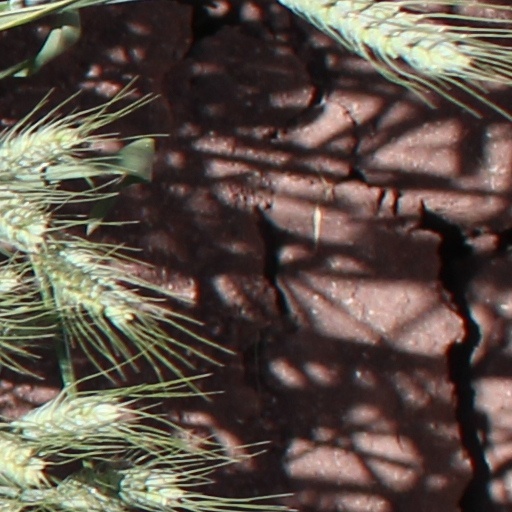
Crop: wheat